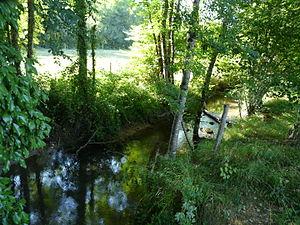
Le Vimont au lieu-dit le Peuch, Fleurac, Dordogne, France. Vue prise en direction de l'amont.
Le Vimont, ou ruisseau de la Gane, ou ruisseau de Plazac, ou le Moustier, est un ruisseau français du département de la Dordogne, affluent rive droite de la Vézère et sous-affluent de la Dordogne.
Fleurac est une commune française située dans le département de la Dordogne, en région Nouvelle-Aquitaine.